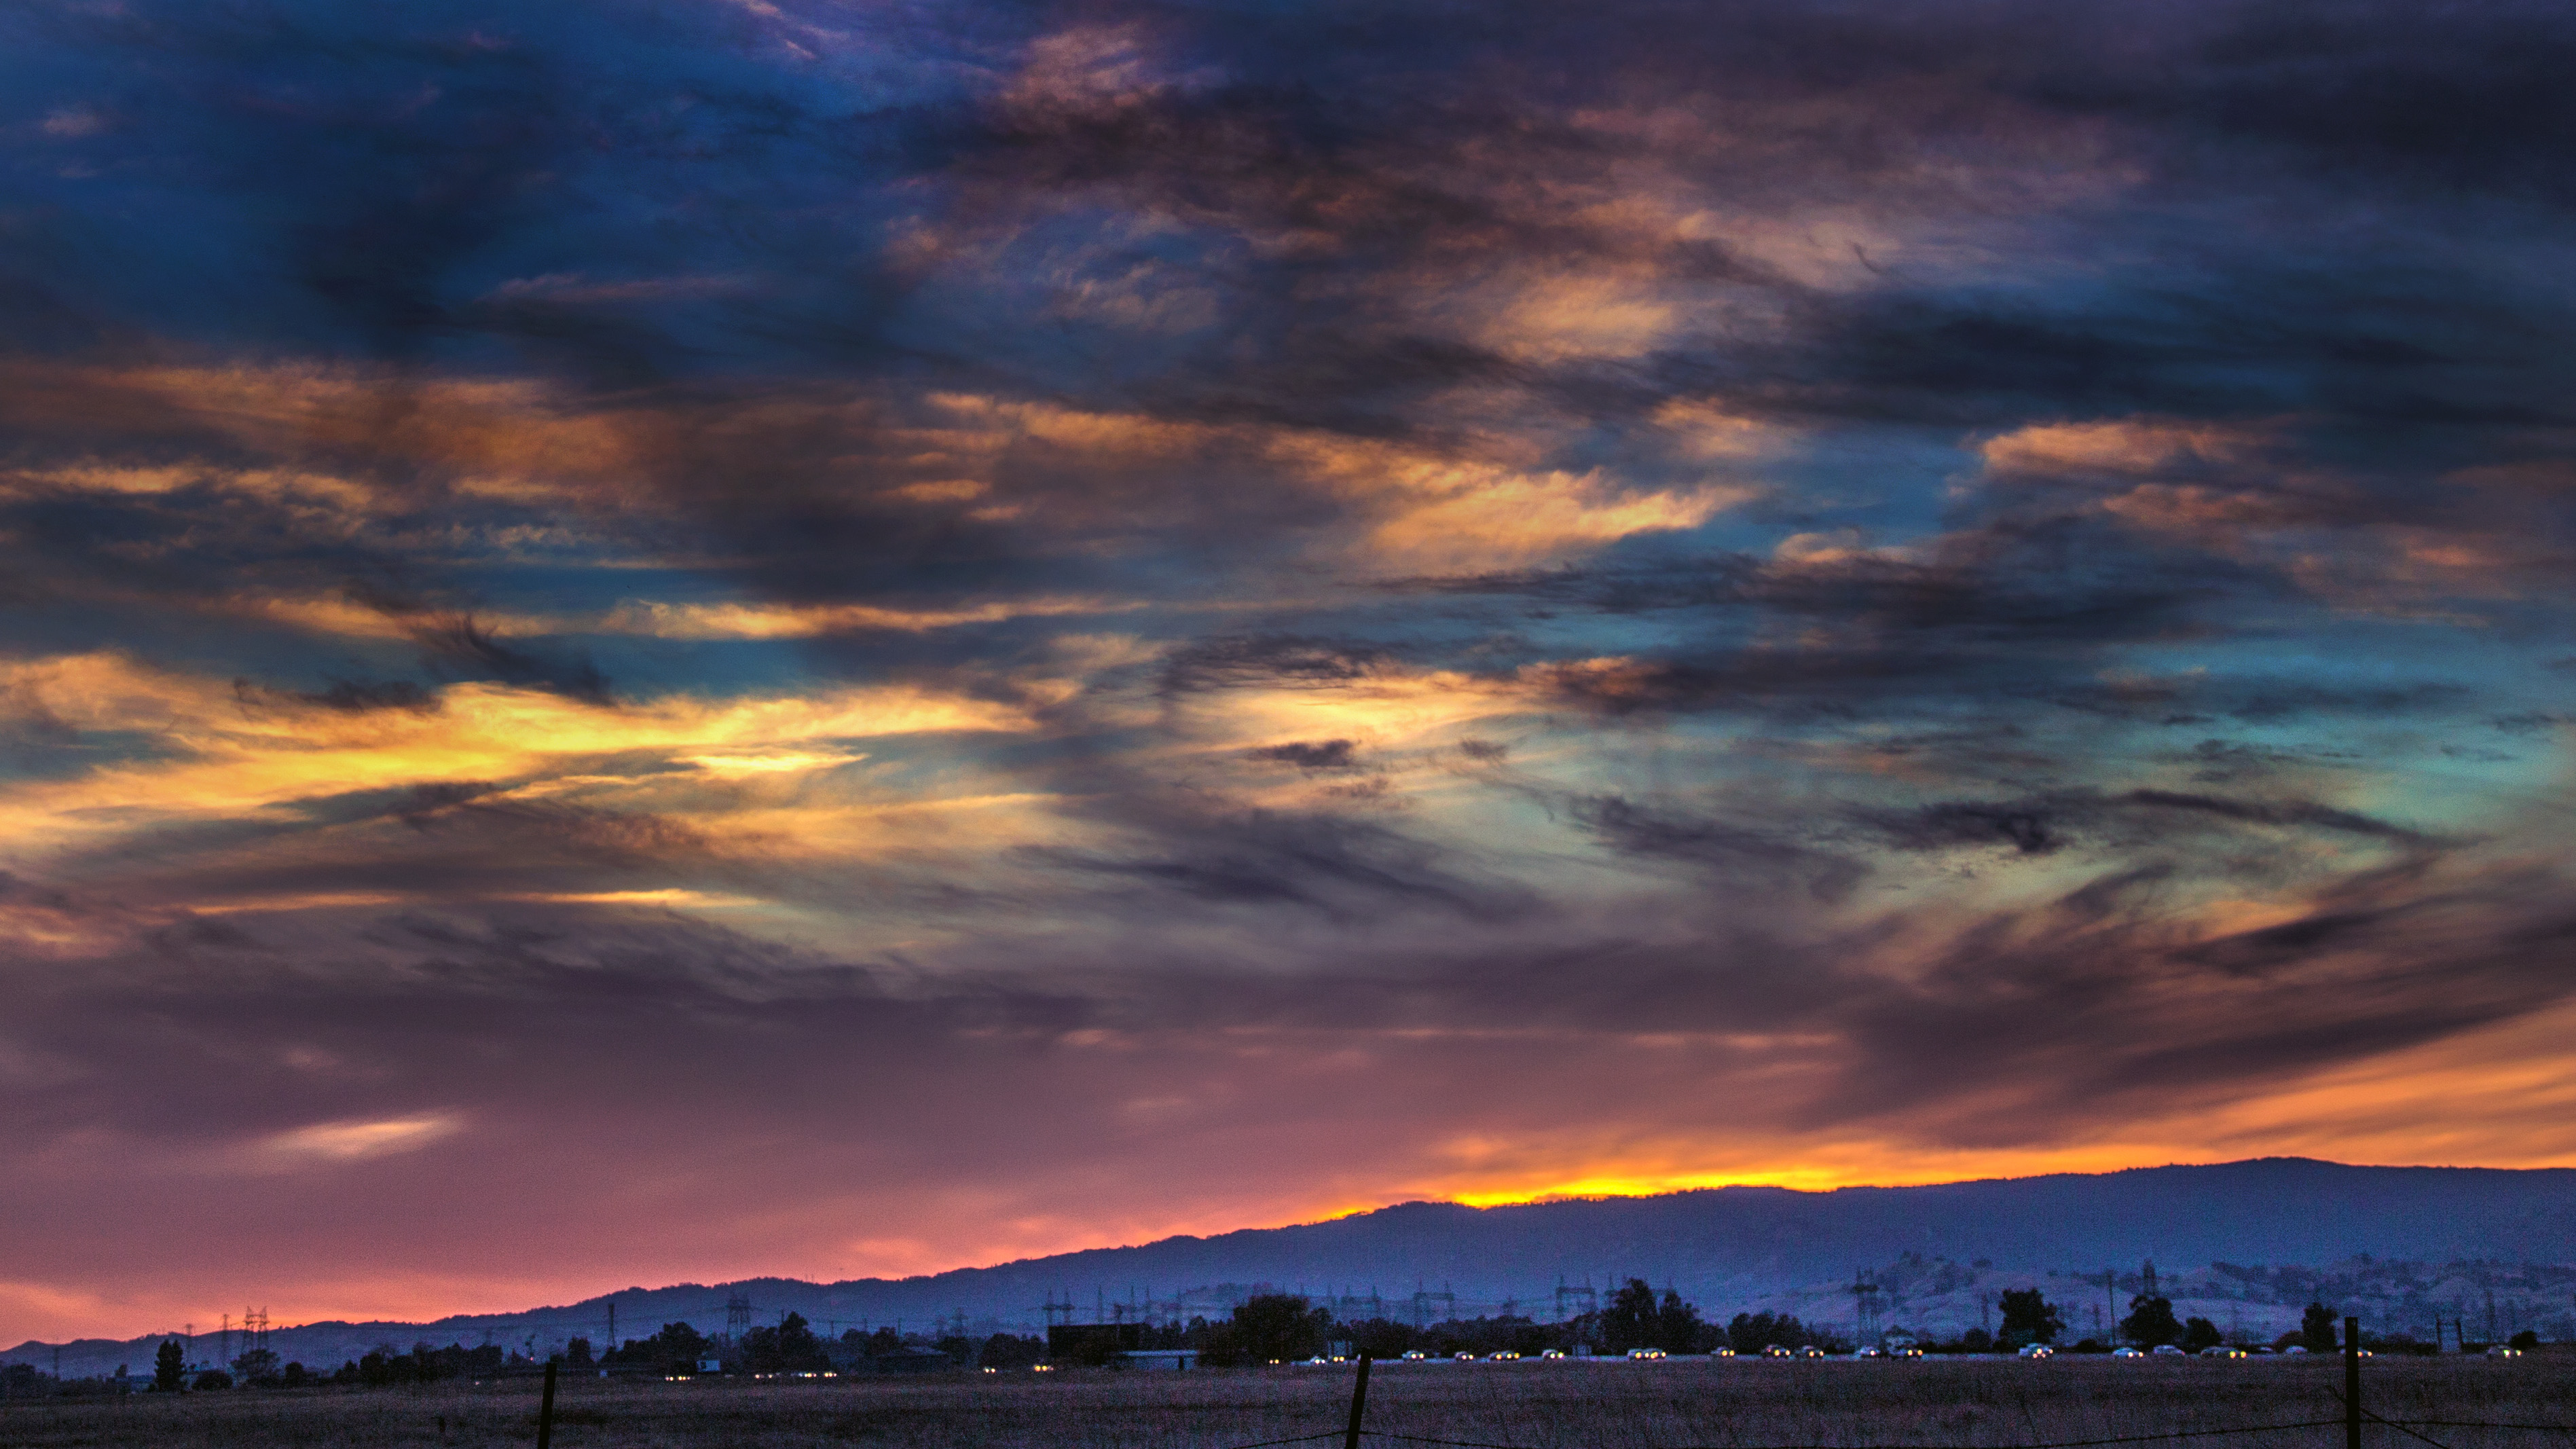
horizon, mountain, cloud, sky, sunrise, sunset, prairie, sunlight, morning, dawn, atmosphere, dusk, evening, cool image, afterglow, meteorological phenomenon, red sky at morning